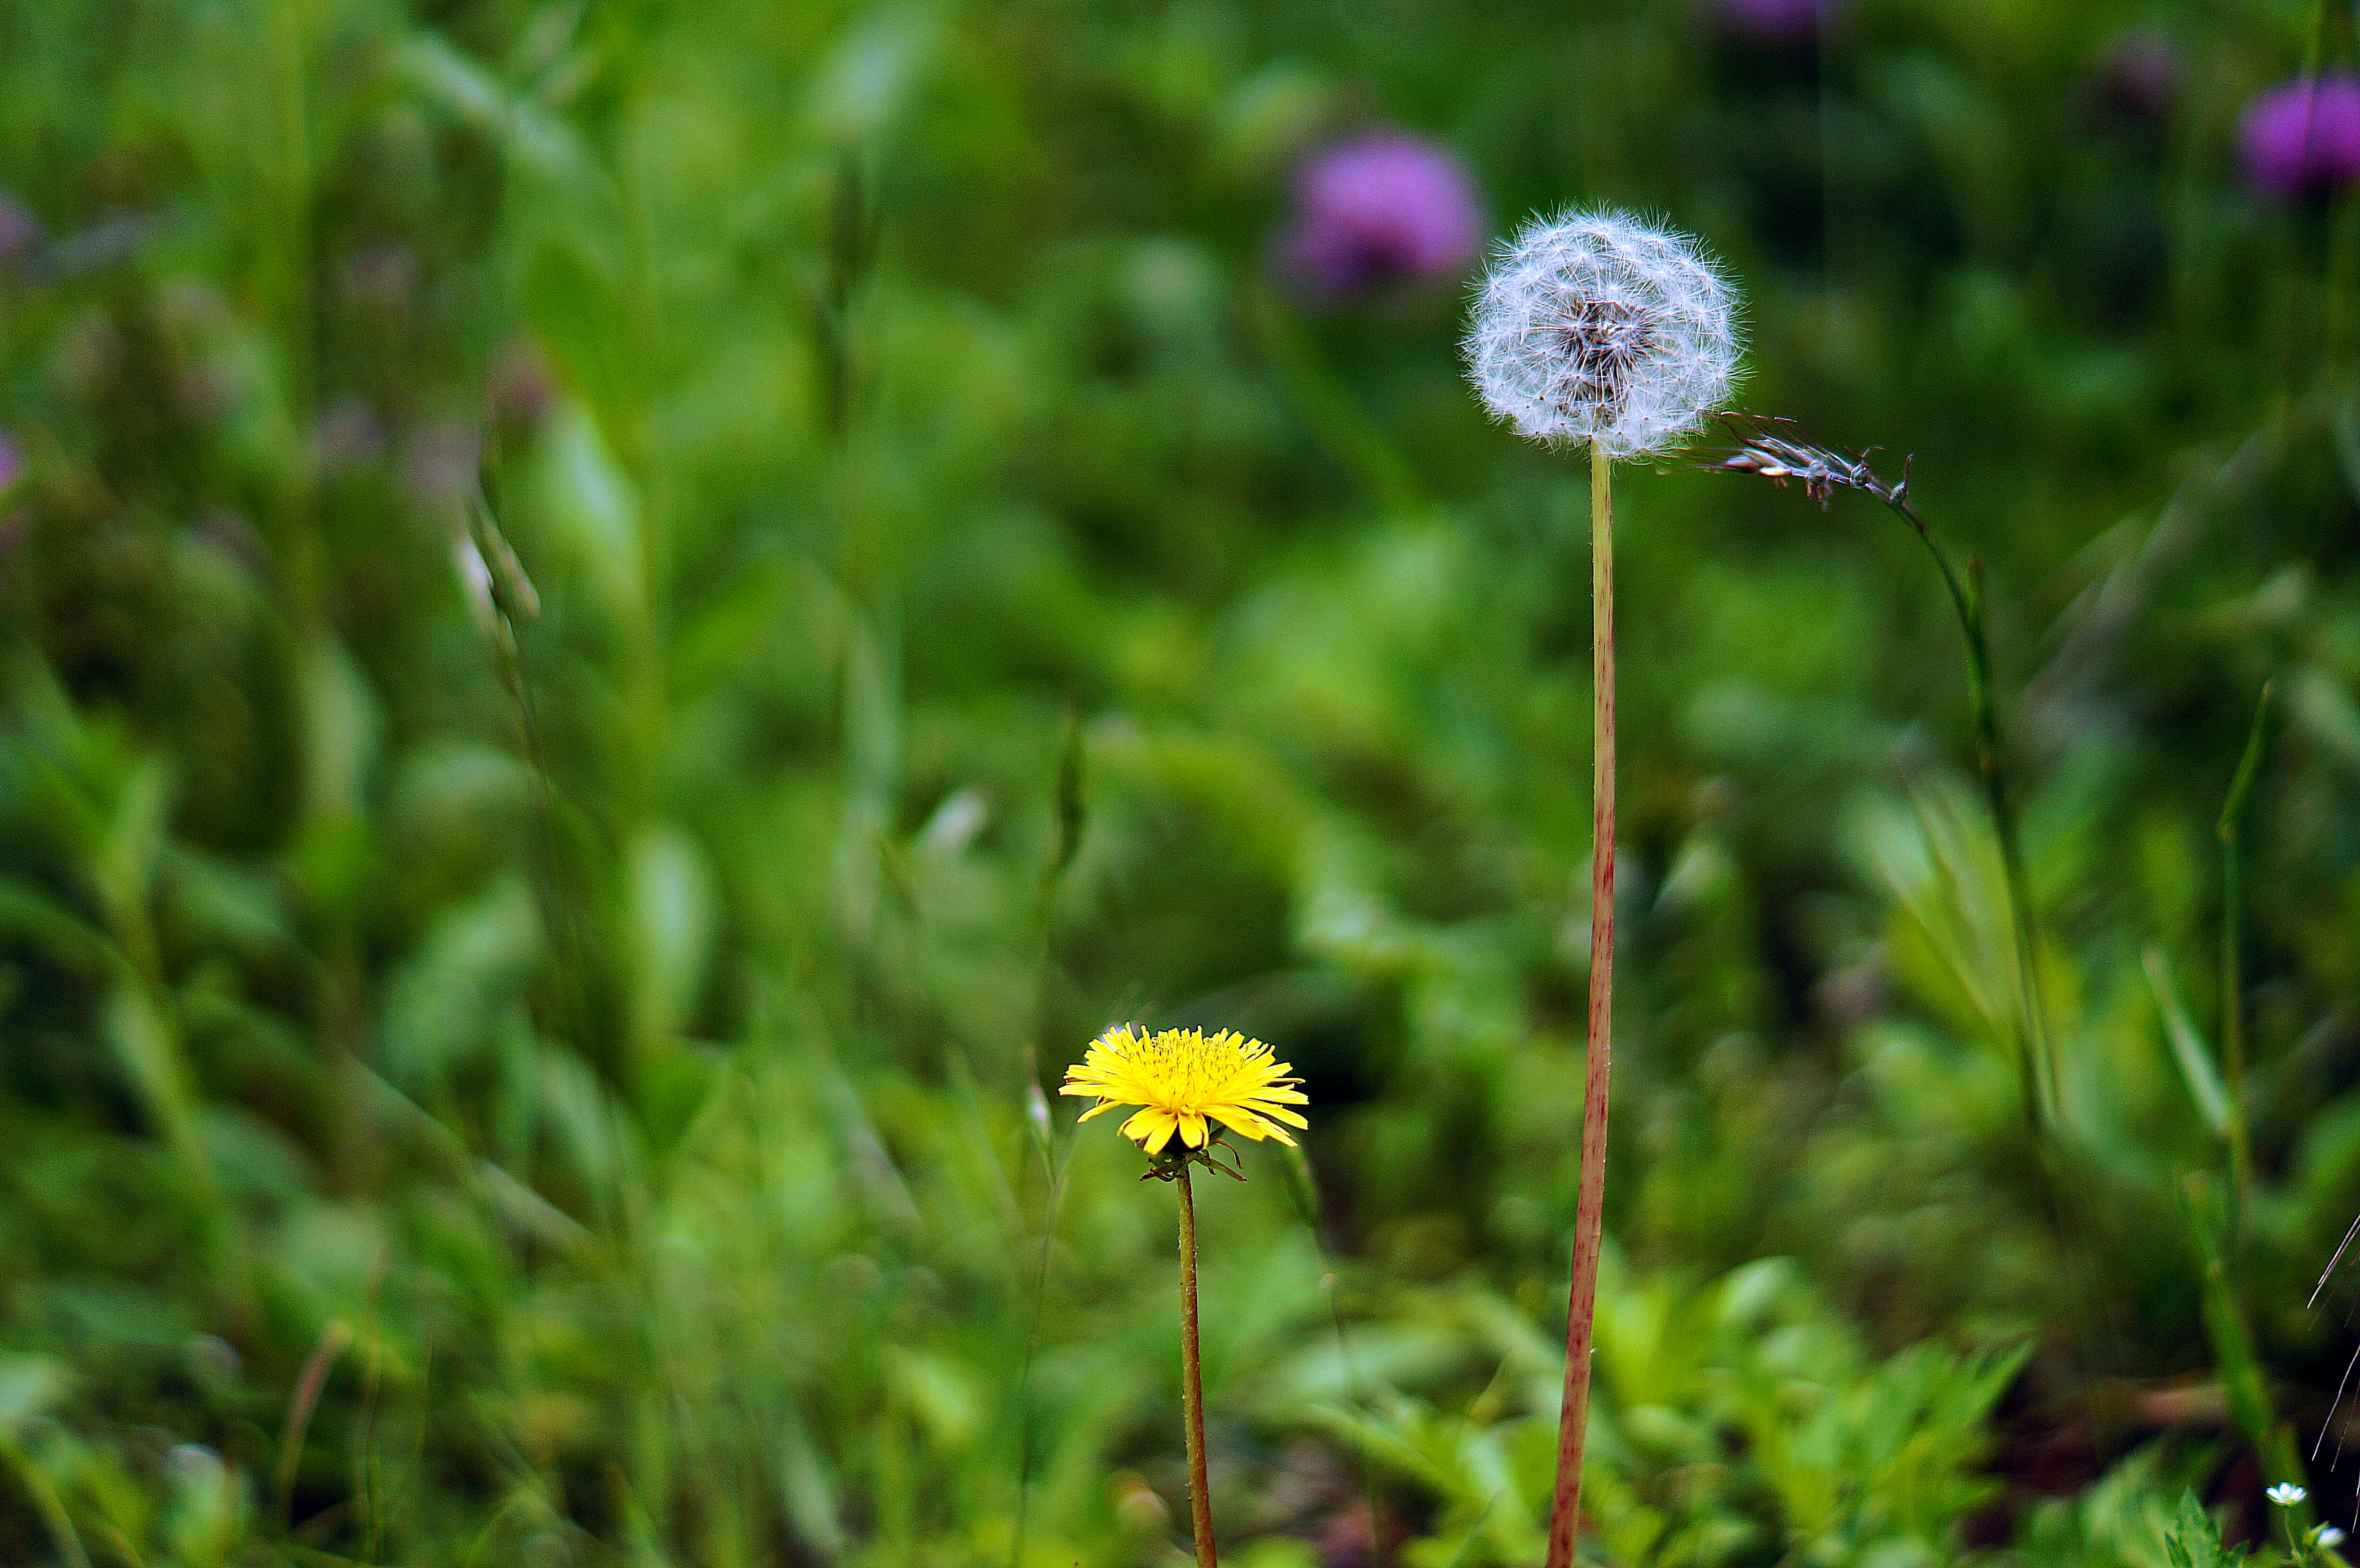
korean, wild flower, flower, dandelion, flowering plant, plant, green, yellow, grass, grass family, wildflower, sow thistles, spring, meadow, petal, daisy family, flatweed, Forb, chamaemelum nobile, plant stem, perennial plant, daisy